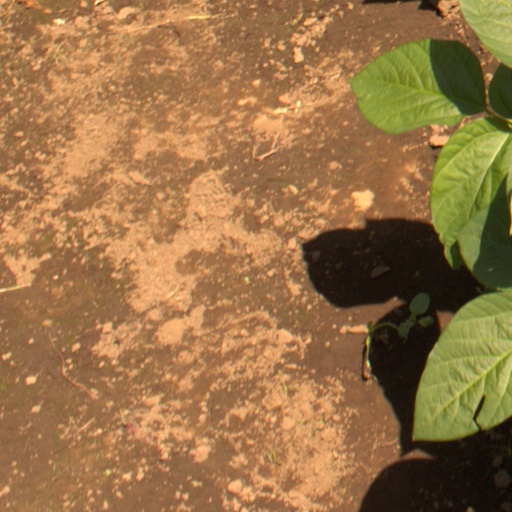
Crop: soybean